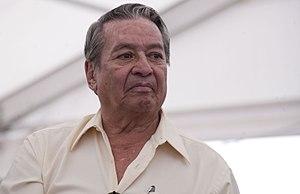
José Agustín Ramírez Gómez est un écrivain, journaliste et réalisateur mexicain du XXᵉ siècle.